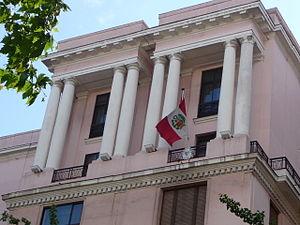
Voici les représentations diplomatiques du Pérou à l'étranger: